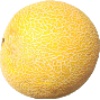
Label: Cantaloupe 1